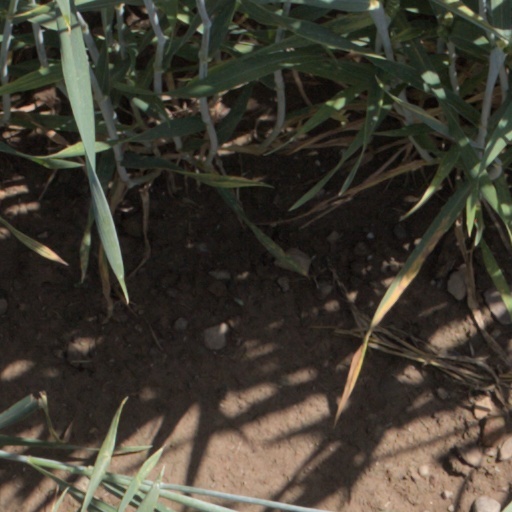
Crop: wheat